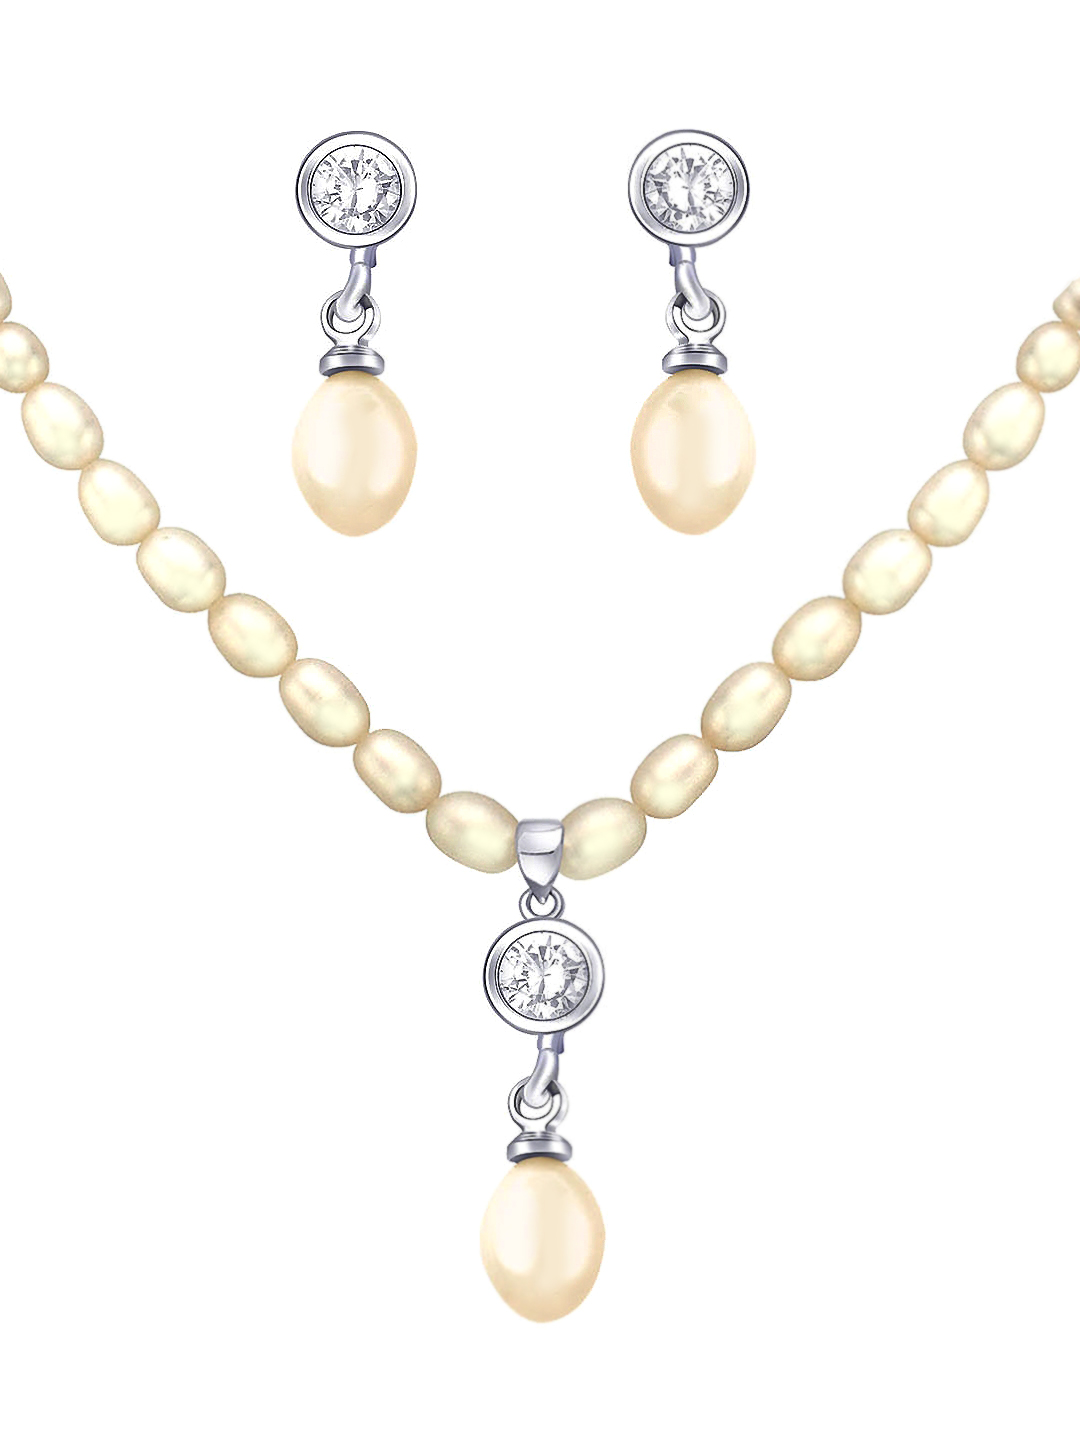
Miki Pearl Women Ivory Jewellery Set
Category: Accessories / Jewellery / Jewellery Set
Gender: Women
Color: White
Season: Summer 2012
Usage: Casual